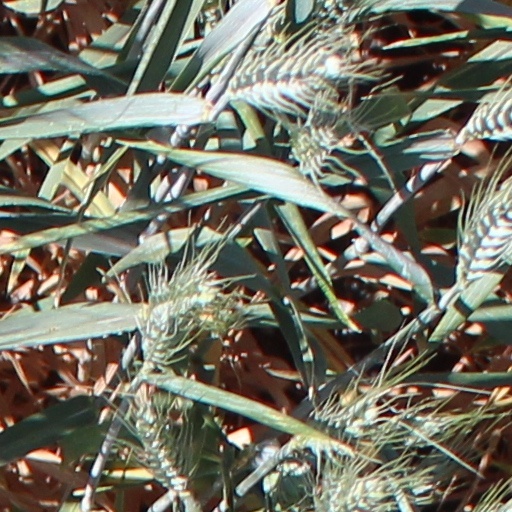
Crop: wheat